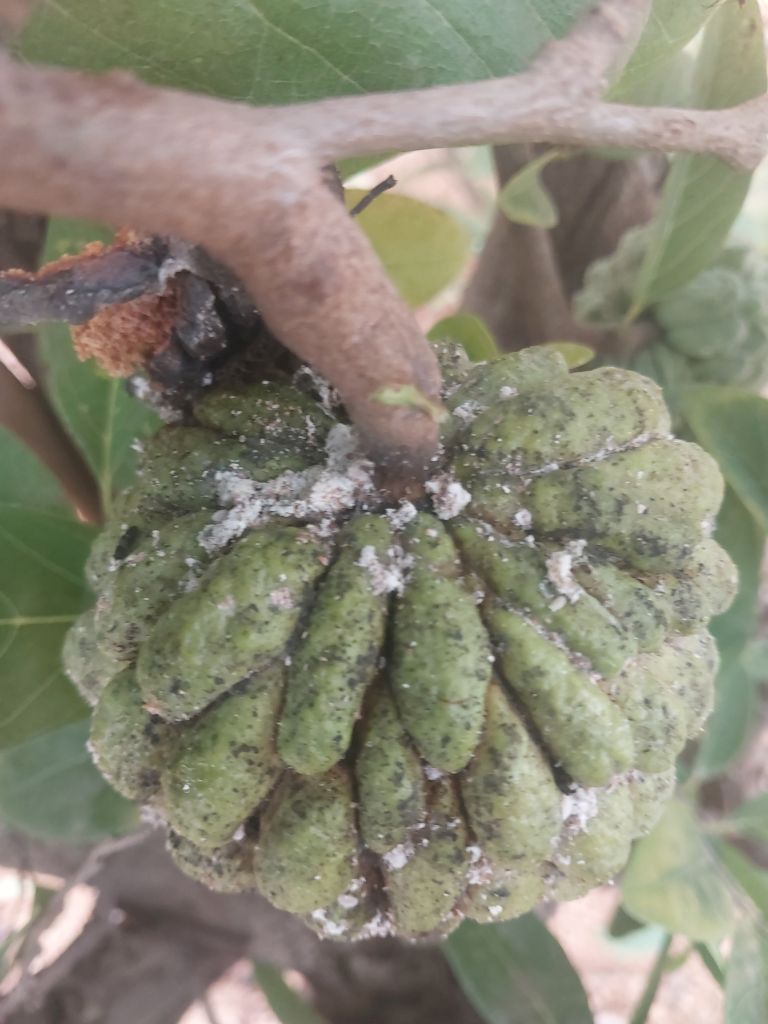
Disease label: Leaf spot on fruit